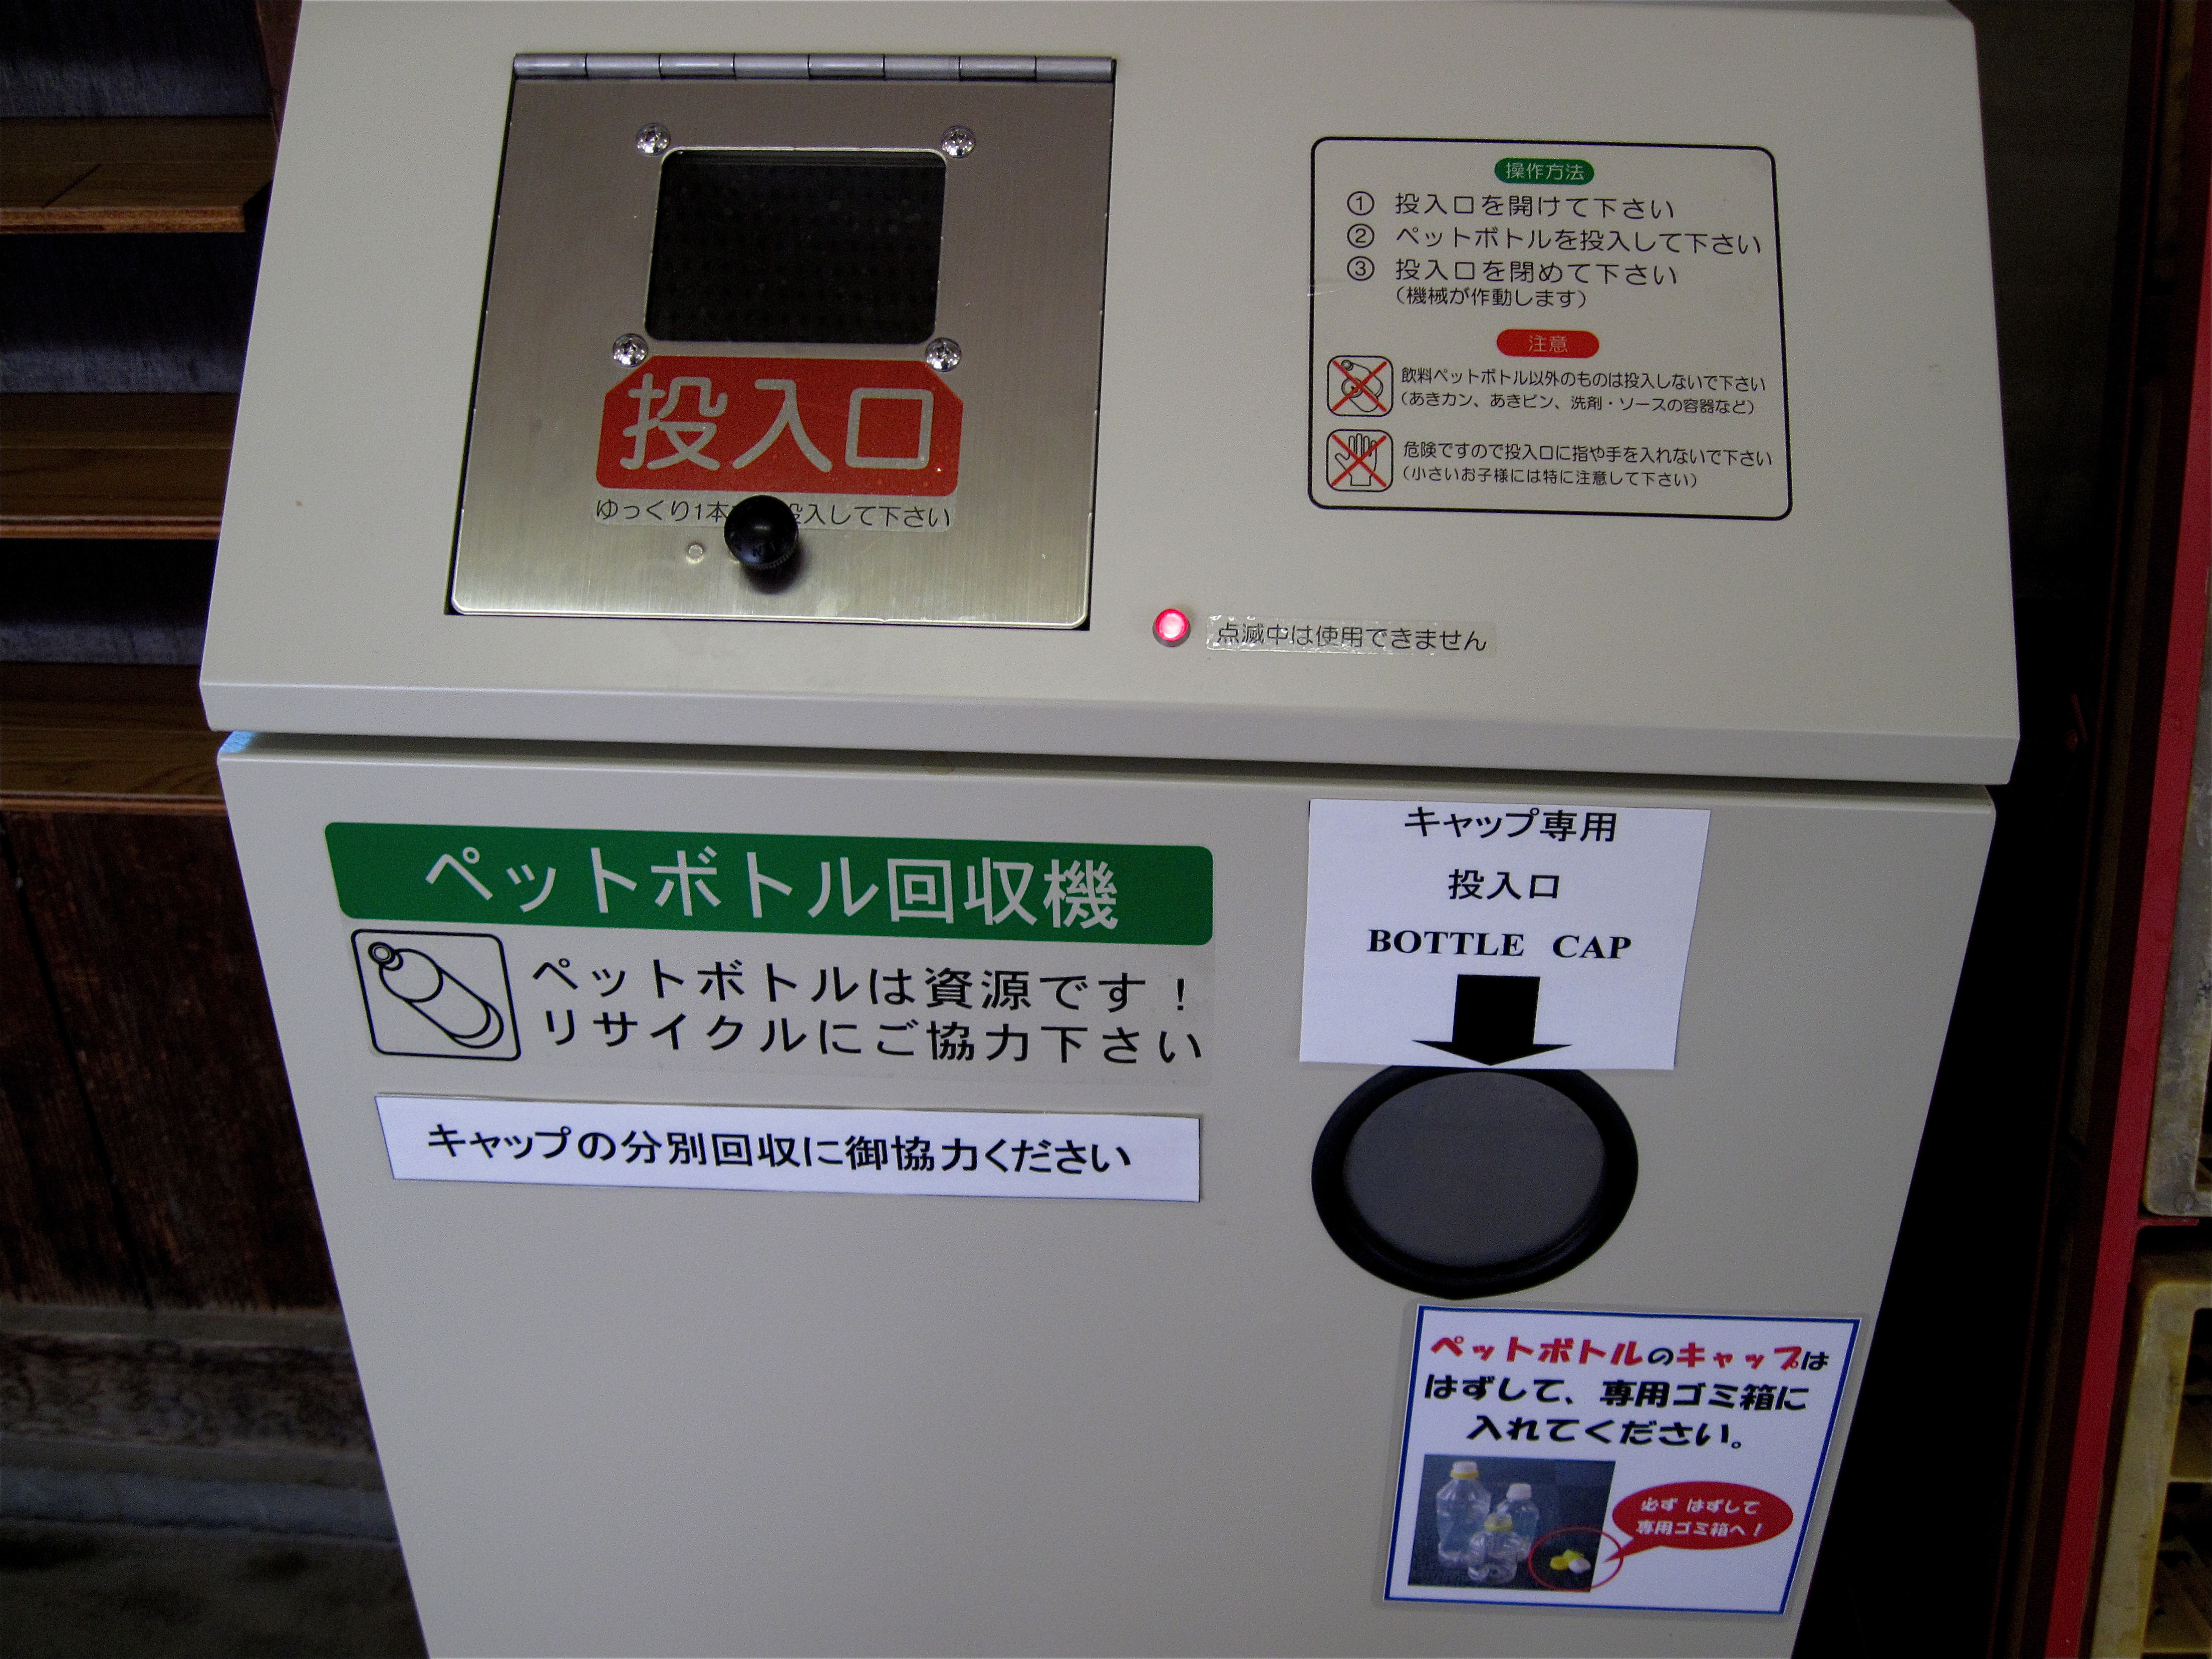
technology, gadget, japan, energy, label, electronics